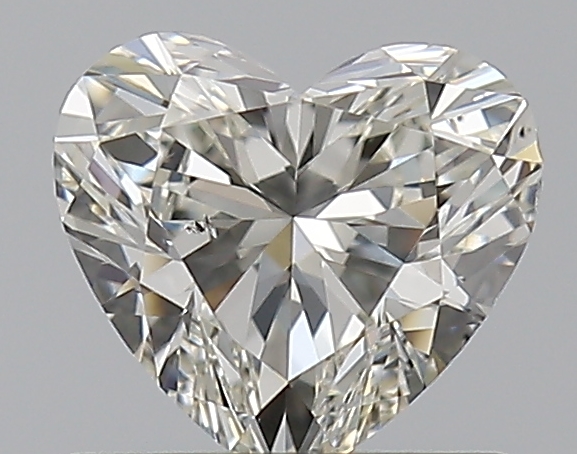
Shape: heart
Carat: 0.7
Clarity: SI1
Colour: J
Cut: VG
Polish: EX
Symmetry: EX
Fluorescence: N
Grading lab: GIA
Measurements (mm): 5.53 x 6.02 x 3.48